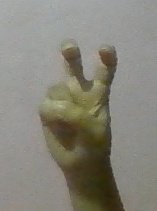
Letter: toot